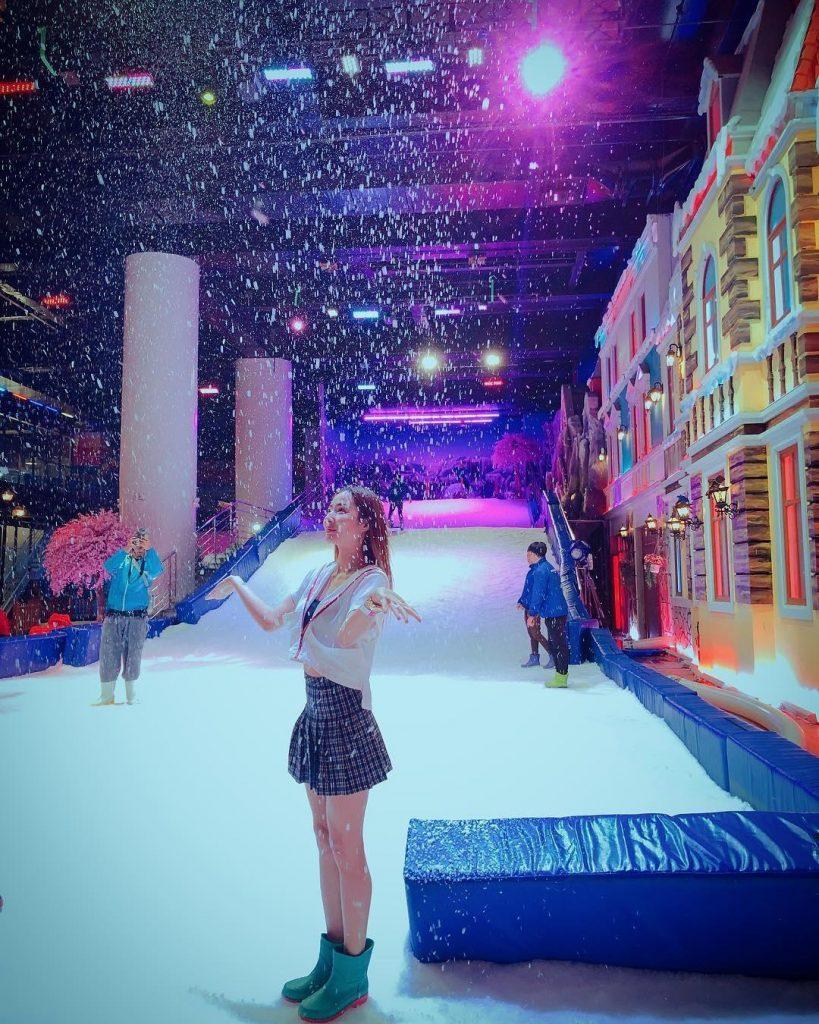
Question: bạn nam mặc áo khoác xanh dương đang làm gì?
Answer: đang chụp hình cho bạn nữ